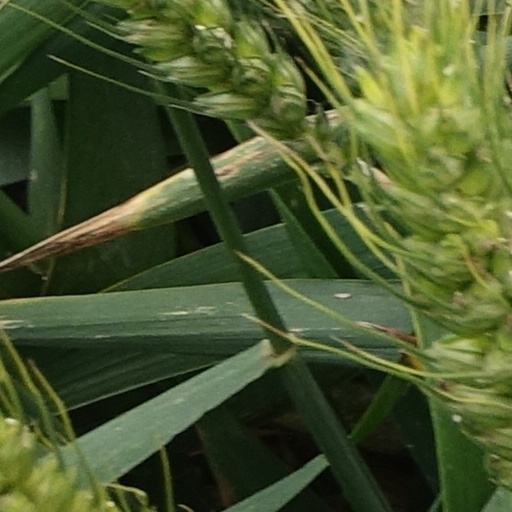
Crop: wheat